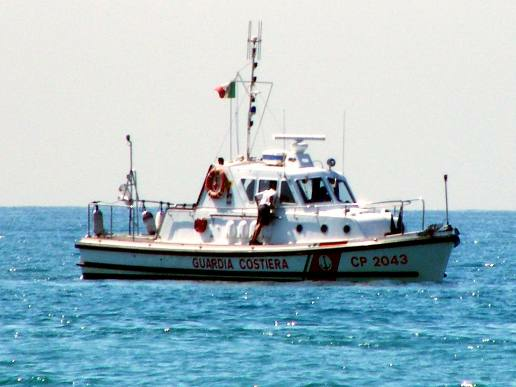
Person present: No